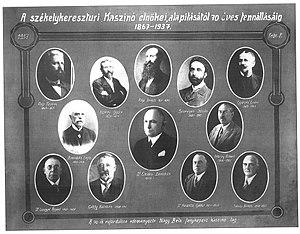
Cristuru Secuiesc est une ville du județ de Harghita, dans le Pays sicule en Transylvanie.